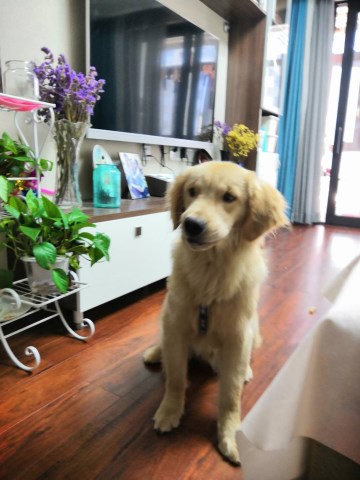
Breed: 5355-n000126-golden_retriever